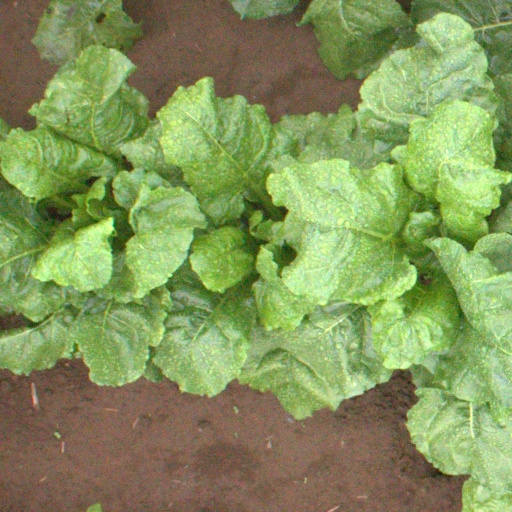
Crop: sugar beet